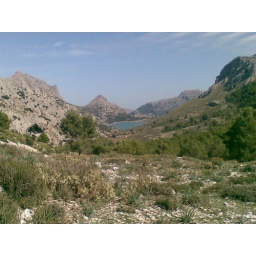
Cuber lake in the distance, from the Coll de L'Ofre, on Walk 21 in the Sunflower Mallorca book